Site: brandenburg
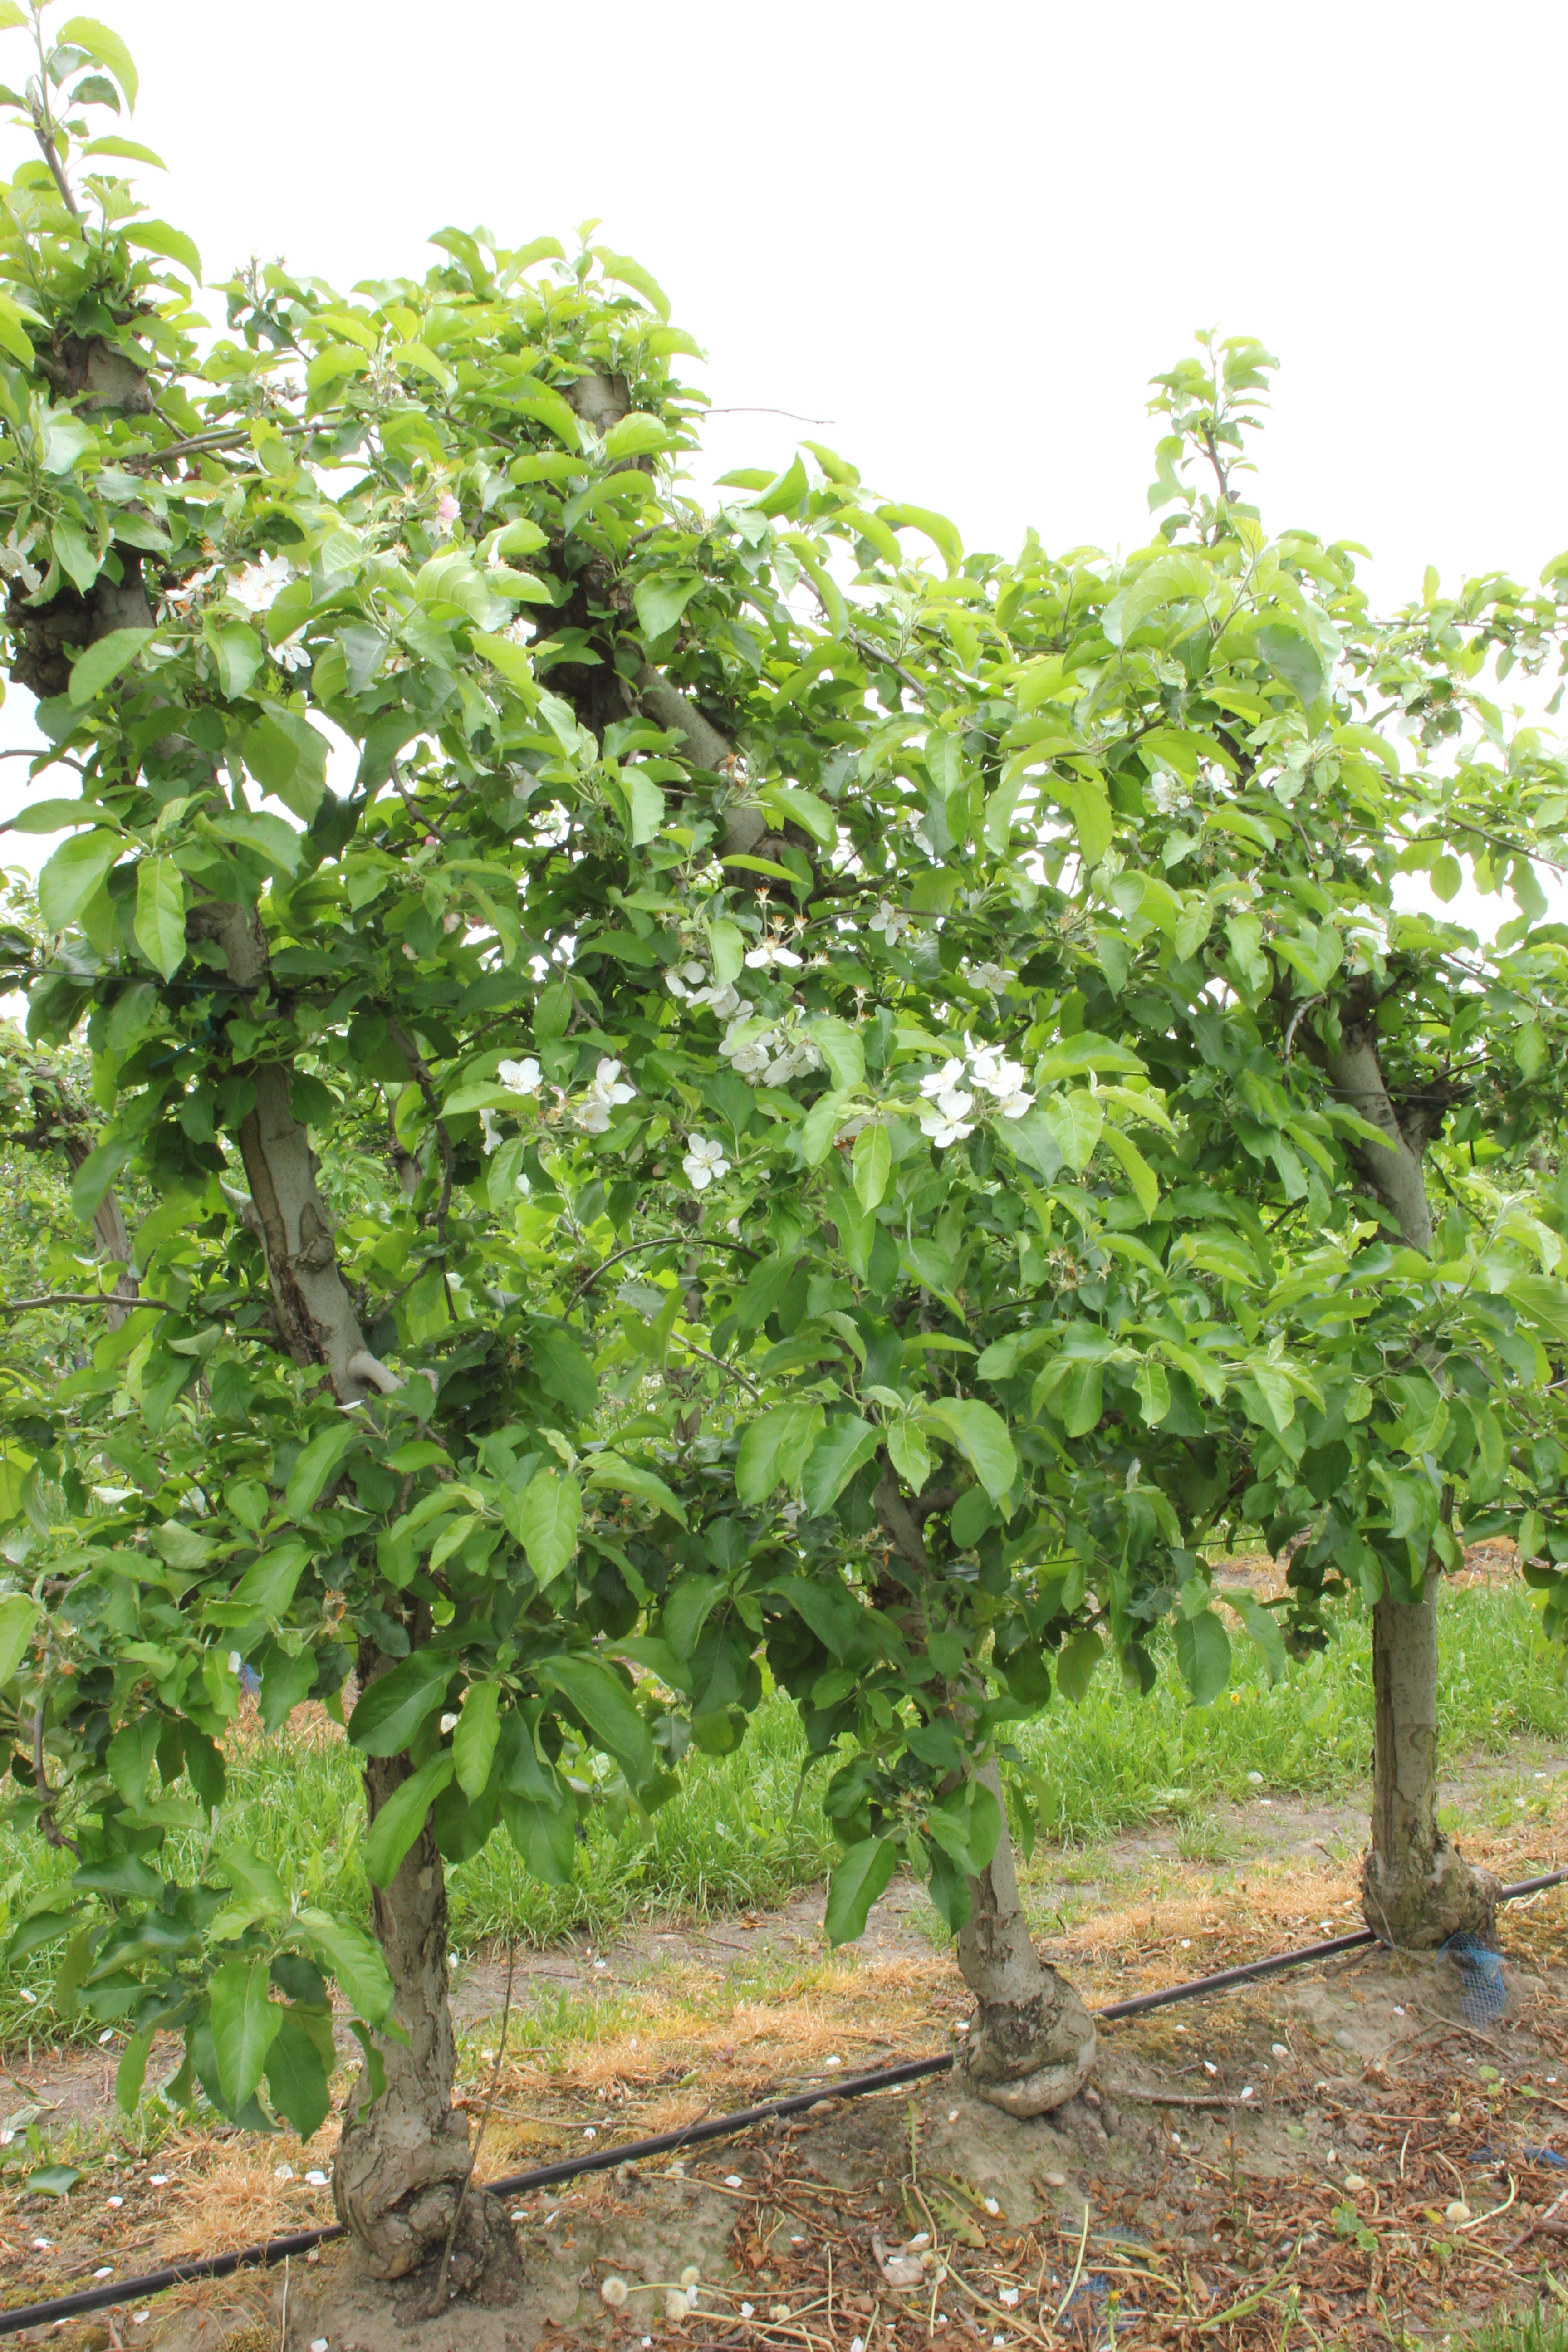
Growth stage (BBCH 67): Flowering